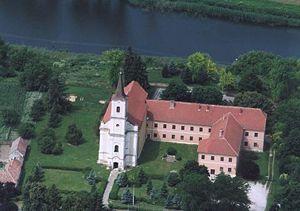
Mesztegnyő est un village et une commune du comitat de Somogy en Hongrie.